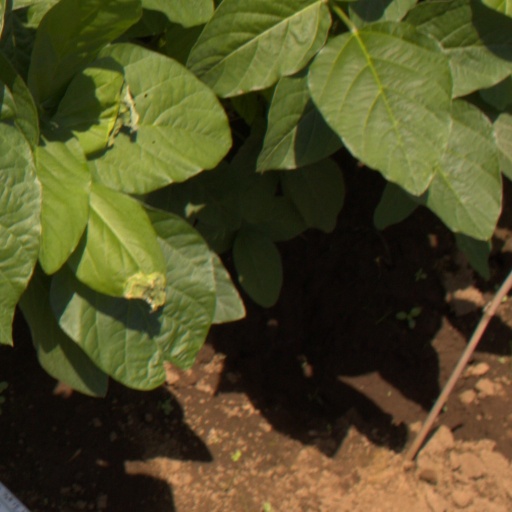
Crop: soybean